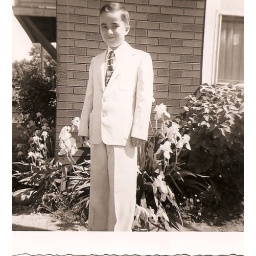
Snapshot of me in my church clothes on front of my Bay City, MI childhood home